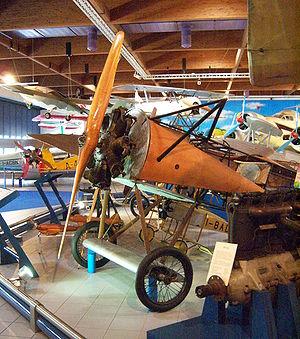
Le Musée de l'aéronautique Gianni Caproni est un musée italien consacré à l'aviation.